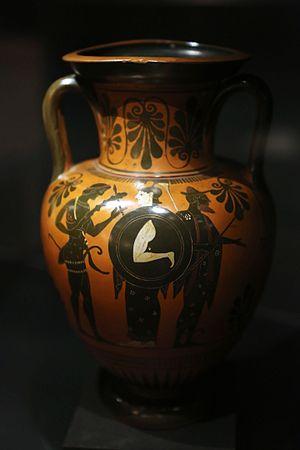
Amphore à figures noires du «
La Fondation Martin Bodmer est une bibliothèque et un musée privé située sur le territoire de la commune genevoise de Cologny, en Suisse. Elle conserve une grande collection de manuscrits autographes et d'imprimés. Le site de la Fondation, donnant sur le lac Léman, abrite environ 150 000 pièces. Le musée, conçu par l'architecte Mario Botta, est inauguré en novembre 2003.